Perth Arena

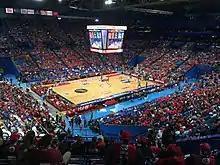
Perth Arena during a basketball match, 20 October 2018

The tender for the project was won by Western Australian construction consortium BGC, and work commenced on the site in June 2007. The arena was jointly designed by architectural firms Ashton Raggatt McDougall and Cameron Chisholm Nicol. With its design based on the Eternity puzzle, the venue holds up to 13,910 spectators for tennis events, 14,846 for basketball (the arena's capacity is capped at 13,000 for National Basketball League regular season games) and a maximum of 15,000 for music or rock concerts. The venue has a retractable roof, 36 luxury appointed corporate suites, a 680-bay underground car park, 5 dedicated function spaces, and touring trucks can drive directly onto the arena floor.